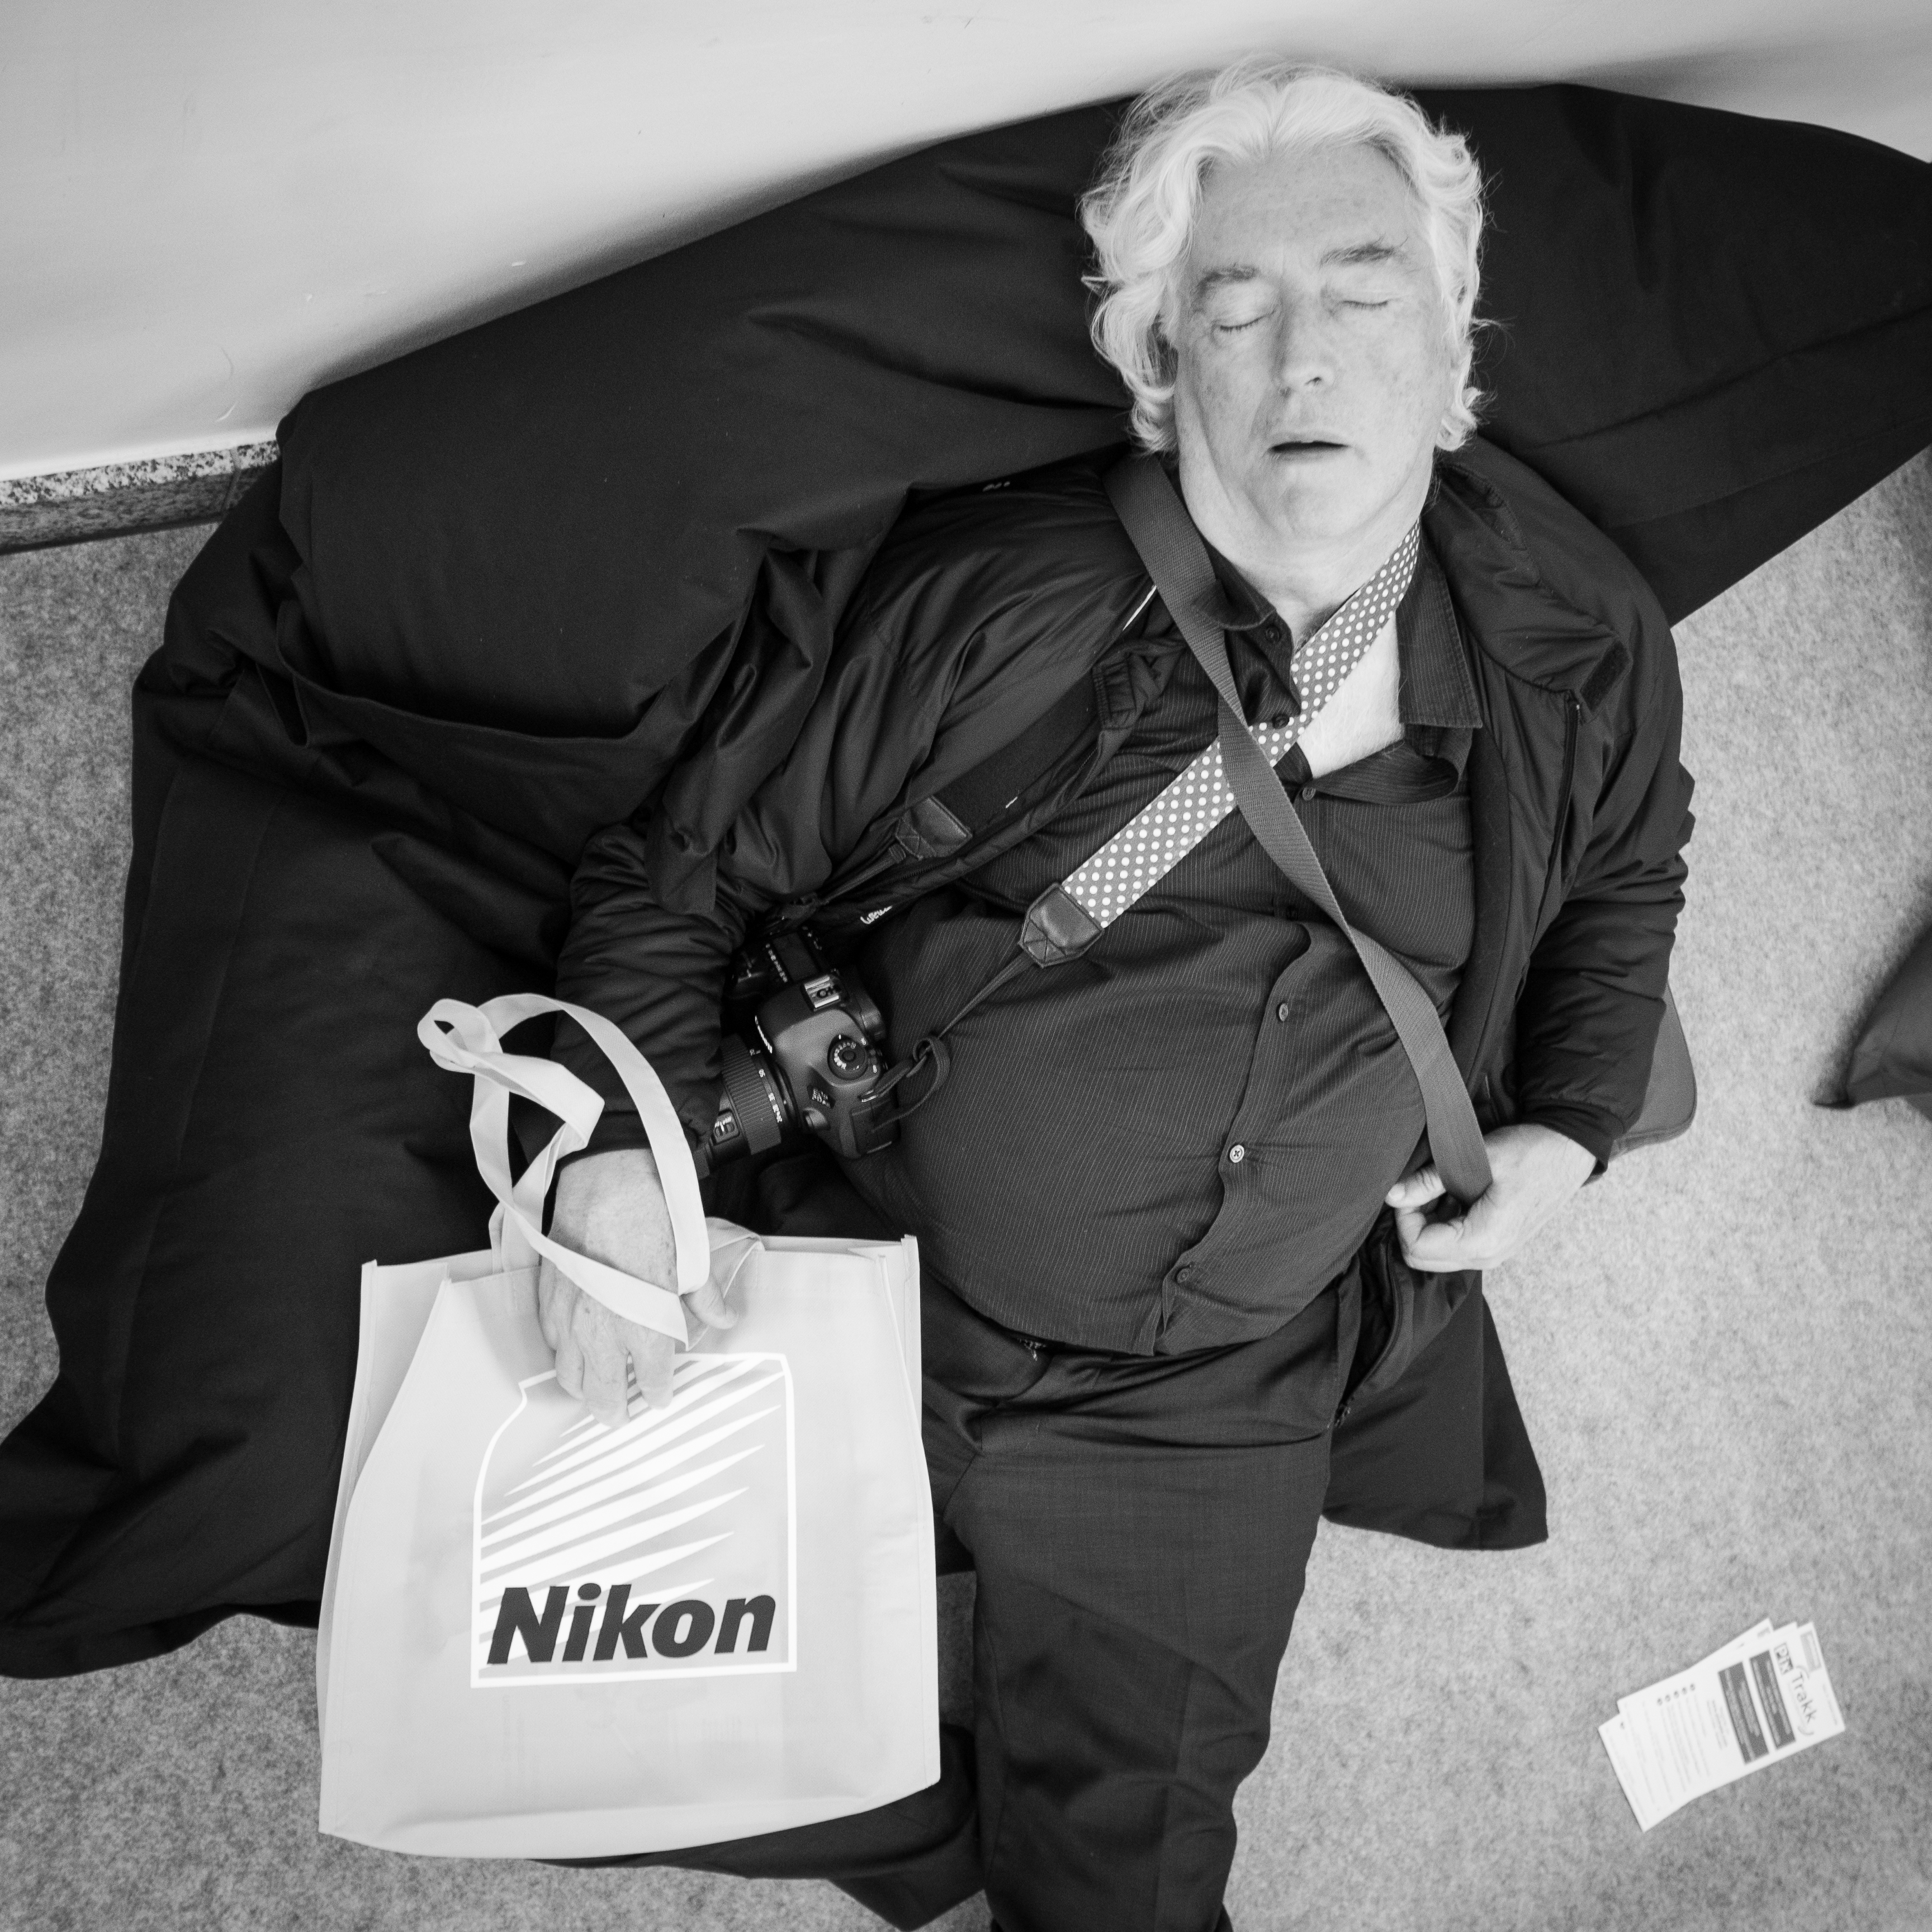
man, person, black and white, white, photography, fashion, black, monochrome, photograph, monochrome photography